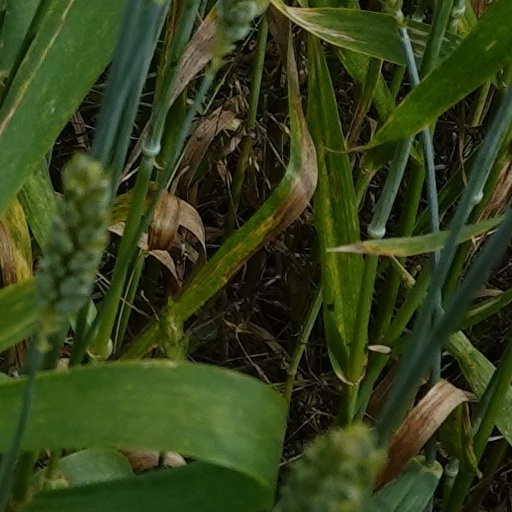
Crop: wheat